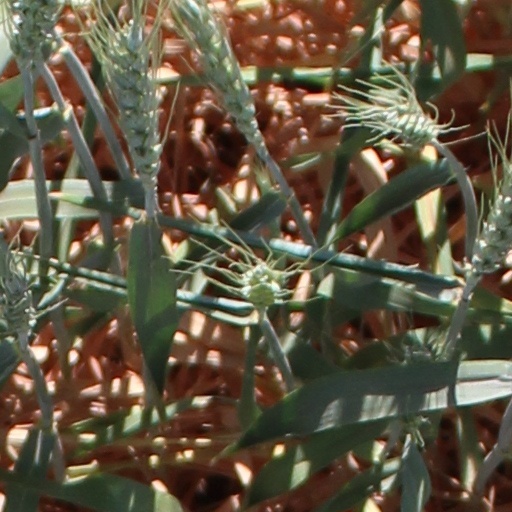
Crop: wheat